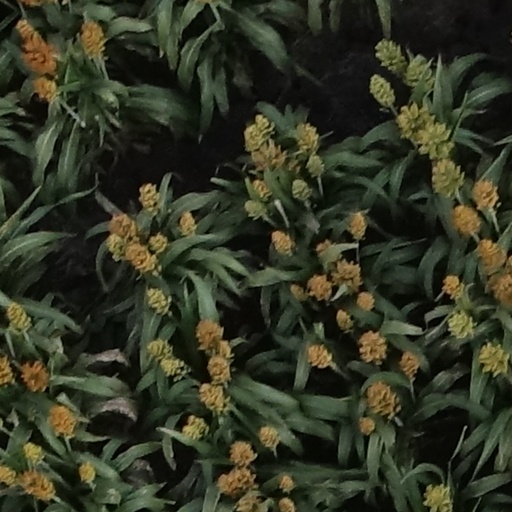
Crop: sorghum